Carlism in literature

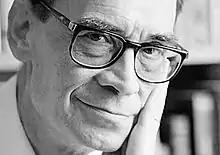

During first decades of post-war Spain the trend which clearly prevailed when it comes to the Carlist theme was continuation of the wartime-style novels; it was visible in the 1940s but started to dry out and disappeared almost completely in the 1950s. None of the key features changed: nagging moralising objectives, sketchy and Manichean characters, Civil War setting, lively yet predictable plot. As Falange was clearly gaining the upper hand in internal power struggle, also the Falangist historical perspective started to prevail, with Carlist characters relegated to secondary roles in the narrative; this is the case of Rafael García Serrano and his "La fiel infanteria" (1943), "Cuando los dioses nacían en Extremadura" (1947), "Plaza del Castillo" (1951) or "Los ojos perdidos" (1958). Casariego kept writing, but the most successful of his wartime novels, "Con la vida hicieron fuego" (1953), did not contain Carlist threads. Re-published a number of times and translated into French, English, German and Italian, it featured a fisherman's son turned navy commander; the novel soon served as screenplay for a movie. José Sanz y Díaz kept writing, releasing – among numerous non-narrative works – the novels "El secreto del Lago" (1943) and "La herrería de Hoceseca" (1950). "Con capa y chistera" (1945) and "Mi ciudad y yo" (1948) are Spanish translations of originally Catalan novels of , both heavily based on his own experience when in hiding in the Republican zone.